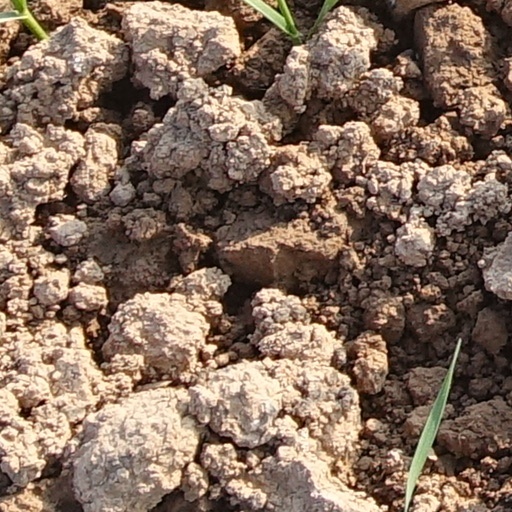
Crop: wheat